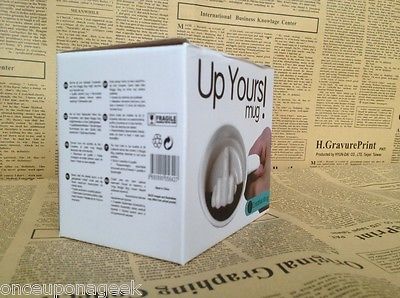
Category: mug